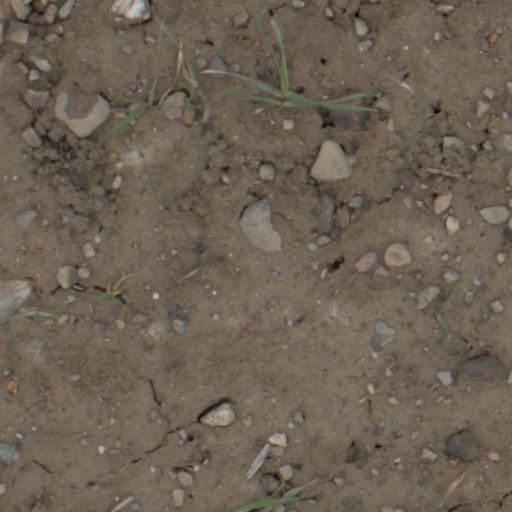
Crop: wheat